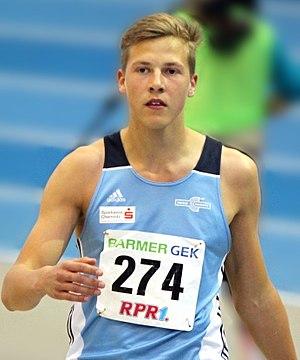
Max Heß est un athlète allemand, spécialiste du triple saut.